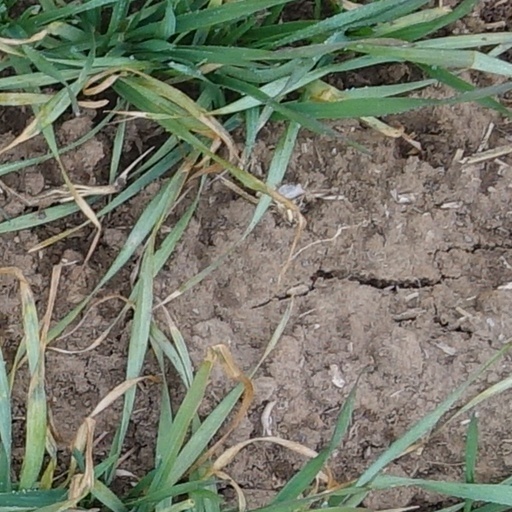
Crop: wheat